Alaniya National Park

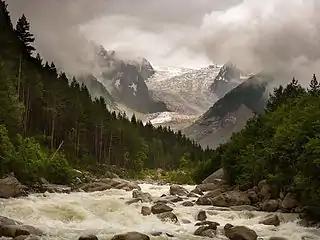
Karaugom Glacier, distant view from north up the Urukh River. A mile-high wall of ice.

The climate of the general region is humid continental, (Dfa on the Koppen climate scale). The region is characterized by long, snowy winters and short, cool summers.